St. Joseph's College of Engineering and Technology, Palai

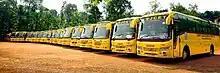
SJCET PALA College Buses in the college ground.

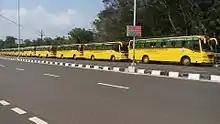
College Buses in line at Outer Ring Road at Pala Town

Buses ply from the college through Bharananganam, Erattupetta, Poonjar, Edamattom, Paika, Pinnakanad, Thidanad, Poovathode, Pala, Ettumanoor, Kuraavilangad, Kuruppanthara, Kaduthuruthy, Muttuchira, Ramapuram, Koothattukulam, Thodupuzha, Pravithanam